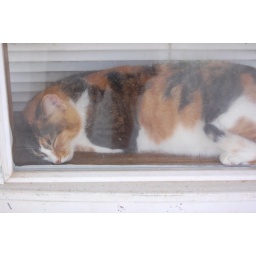
my kitty sleeping in the window -  sooc =]